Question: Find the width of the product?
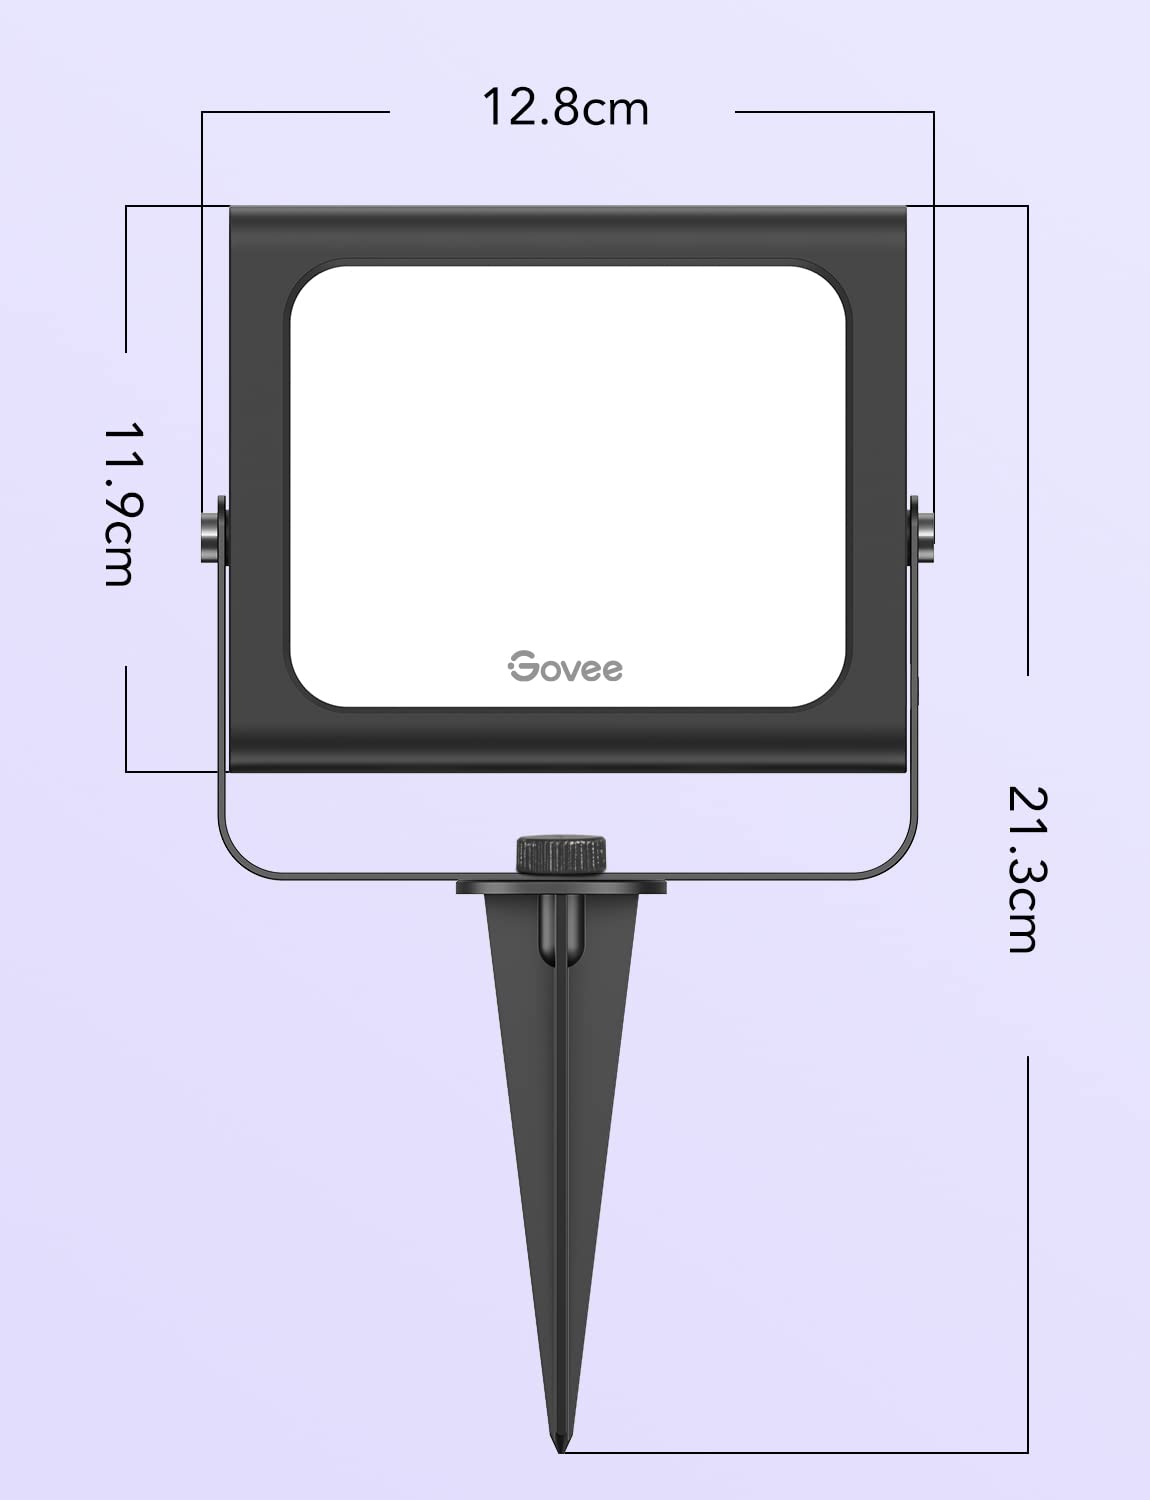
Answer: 12.8 centimetre